Alberto Gomez Gomez

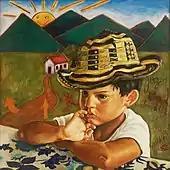
"Daydreamer" by Alberto Gomez Gomez. 2002. acrylic on canvas. 34"X34"

Gomez Gomez found himself at odds with the public opinion, taste and morés of Central Florida at the beginning of the new millennium. His work was censured, and for a time, effectively censored due to the perception by certain Florida State Attorney's Office employees that two paintings commissioned by and delivered to the Volusia County Courthouse in Deland, Florida might be considered offensive to the public. In one painting, "My Father", a depiction of an old-fashioned Colombian soldier was thought to resemble a satanic figure. This may actually have been incited from a reaction to "Daydreamer", in which the artist copied his six-year-old nephew's drawing of a doll, a sun and a cat into the background to represent a child's imagination. This image was subsequently interpreted as an (anatomically correct) little red devil by members of the Florida State Attorney's office — instead of the innocent child's drawing that was intended by the artist. As part of a decision by a Volusia County Manager, the paintings were removed from the main exhibition space immediately.